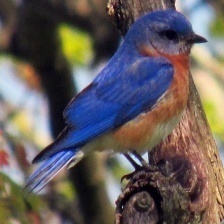
Species: EASTERN BLUEBIRD
Scientific name: SIALIA SIALIS